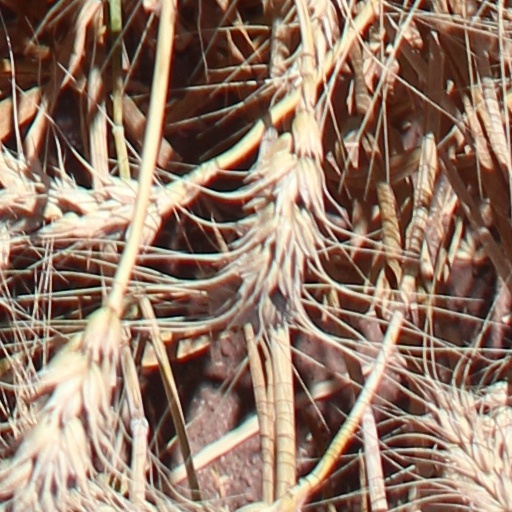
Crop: wheat